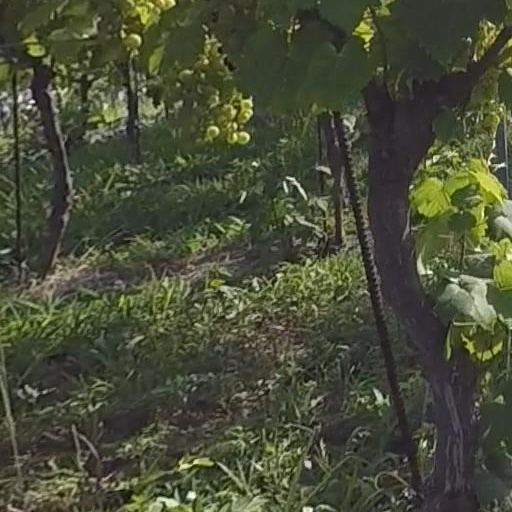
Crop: grape